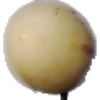
Label: Pepino 1